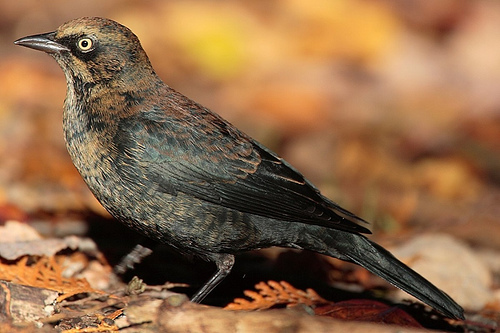
this bird has a small beak and is mostly brown and black colored.
this bird has a dark grey beak with dark grey tarsus and feet and a black wings and breast with dark brown secondaries on the wings.
small brown and black bird, more brown on the top half of the bird (crown, nape, neck, breast, back), and gradually becoming fully black towards the bottom area (belly, legs, tail feathers)the bird has a long black tail, black belly and breast and tail, and brown mixed with black head.
this bird has a black and brown body color with a short but pointy bill.
this bird has a black tail and wings, with mottled brown covering its head, breast, and back.
this black bird has workings of brown woven into its crown, nape, and breast with a prominent yellow eyering.
a large sized black and brown bird with golden eyes.
brown head black wing and tail.
this bird is black and brown with a light tan crown.
Species: Rusty Blackbird